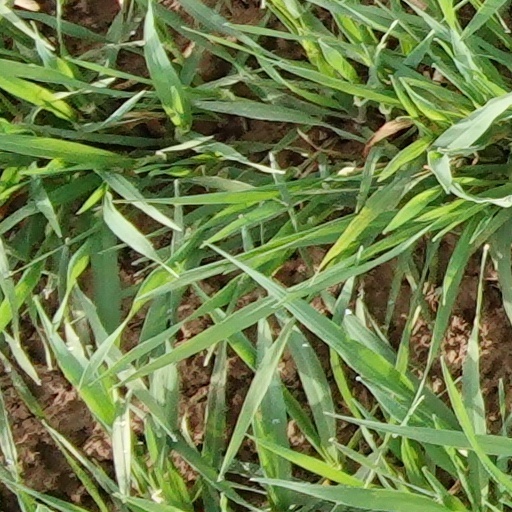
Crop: wheat